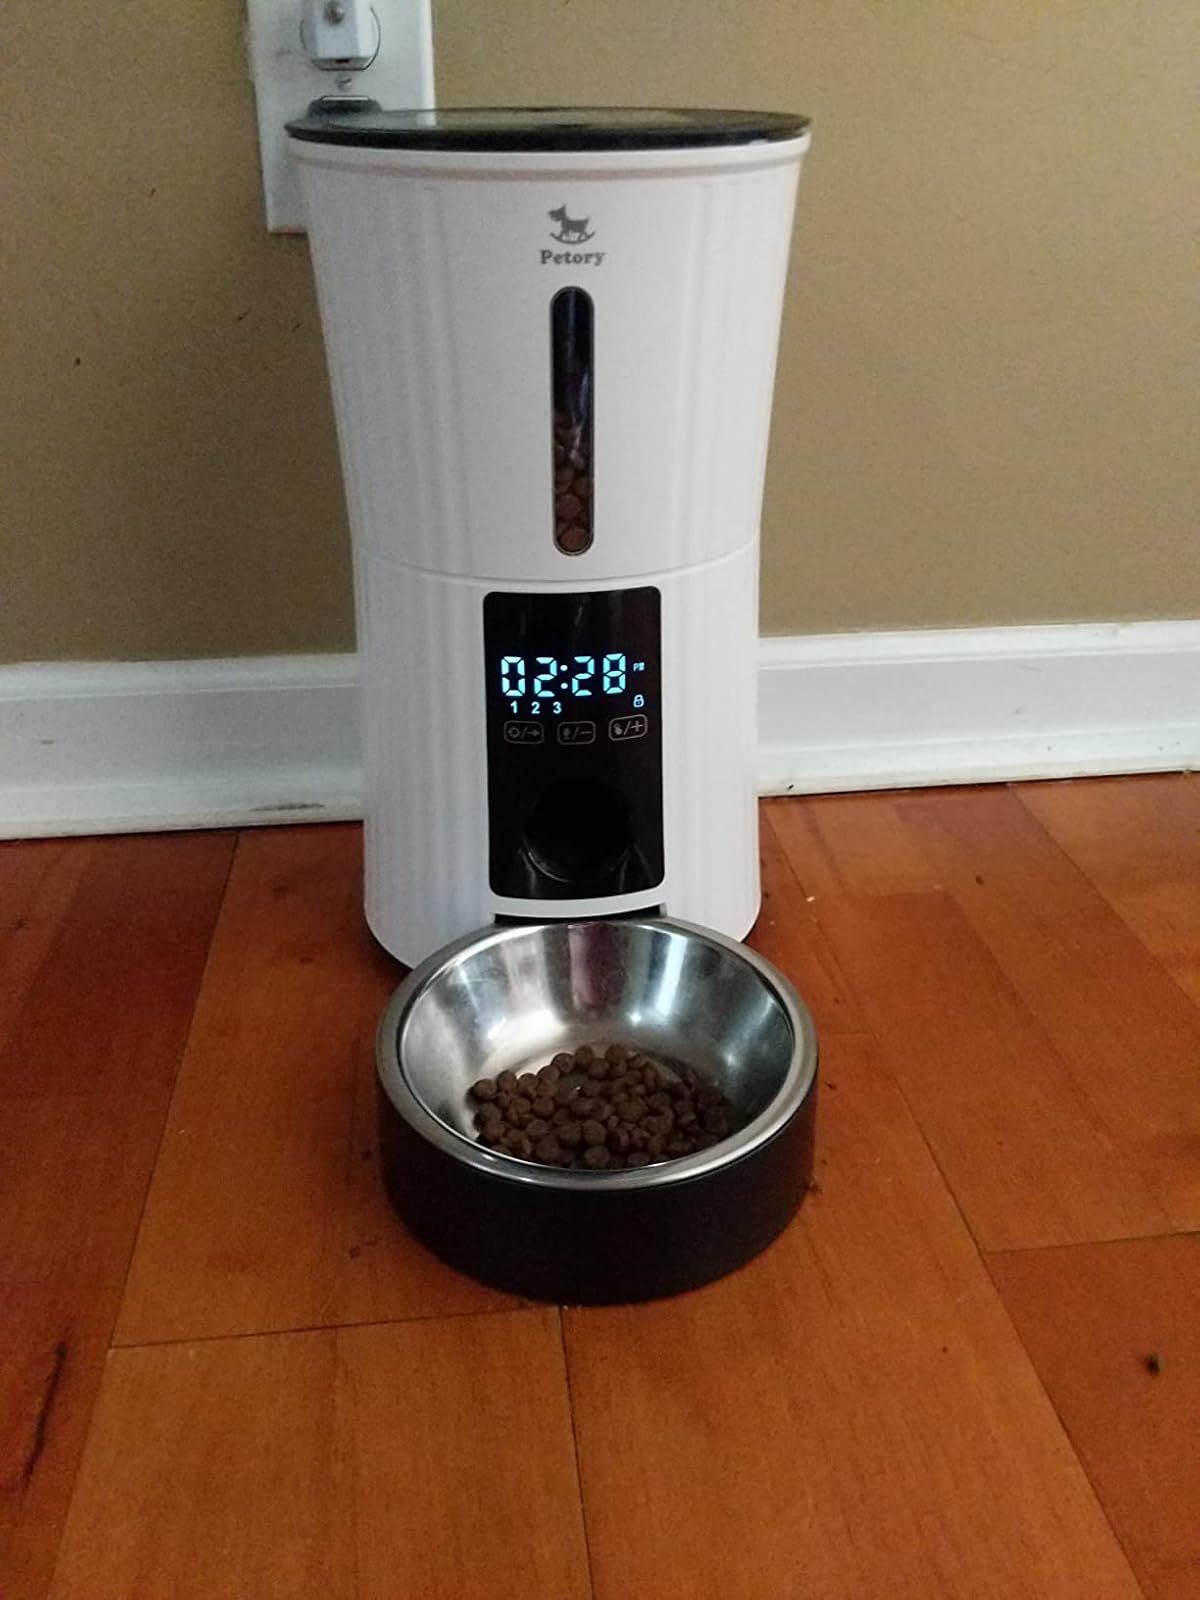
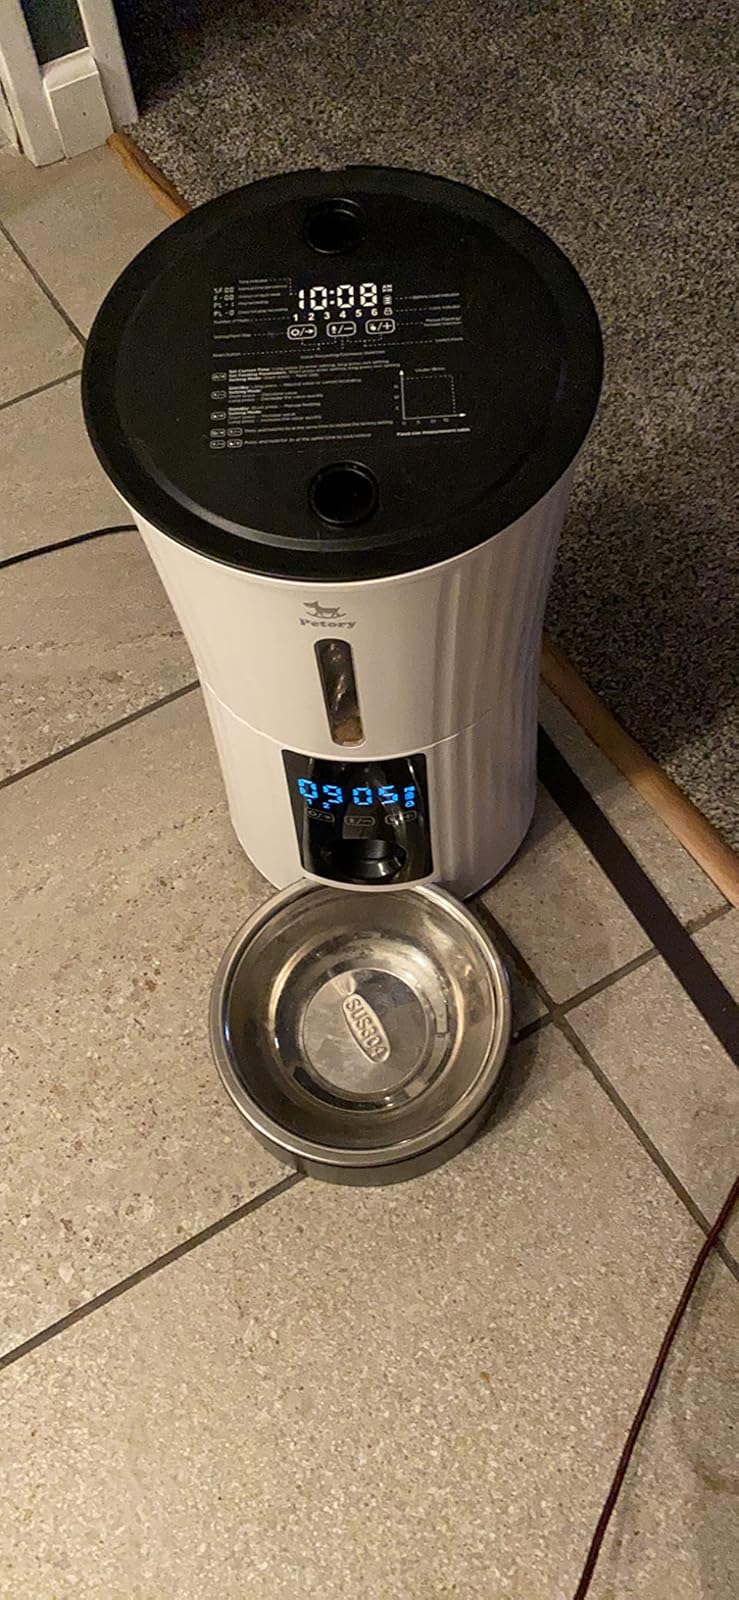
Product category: items_feeder
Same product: yes